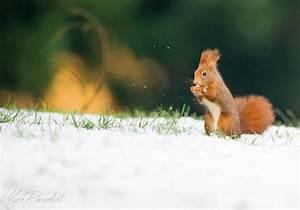
squirrel